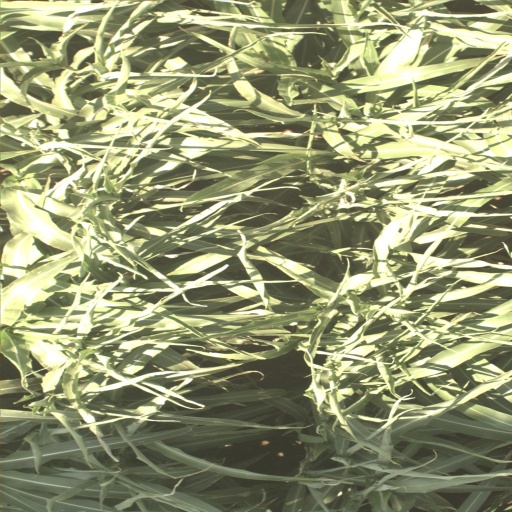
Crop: sorghum